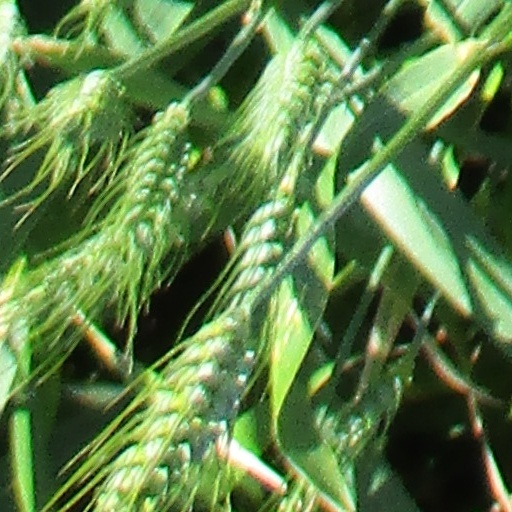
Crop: wheat